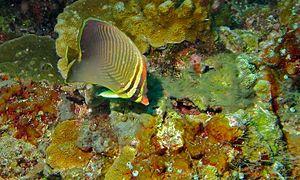
Chaetodon baronessa, communément nommé Poisson-papillon baron, est une espèce de poissons marins de la famille des Chaetodontidae.